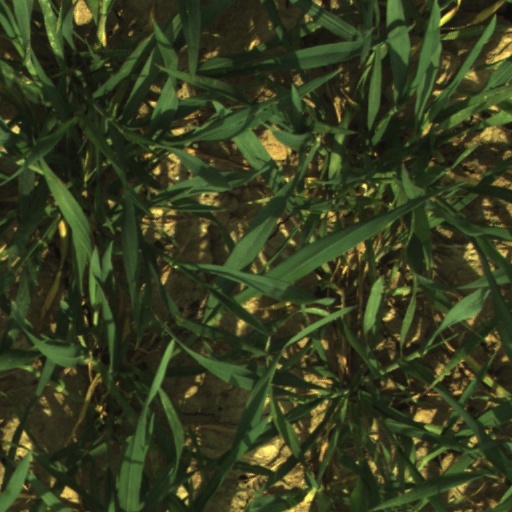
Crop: wheat